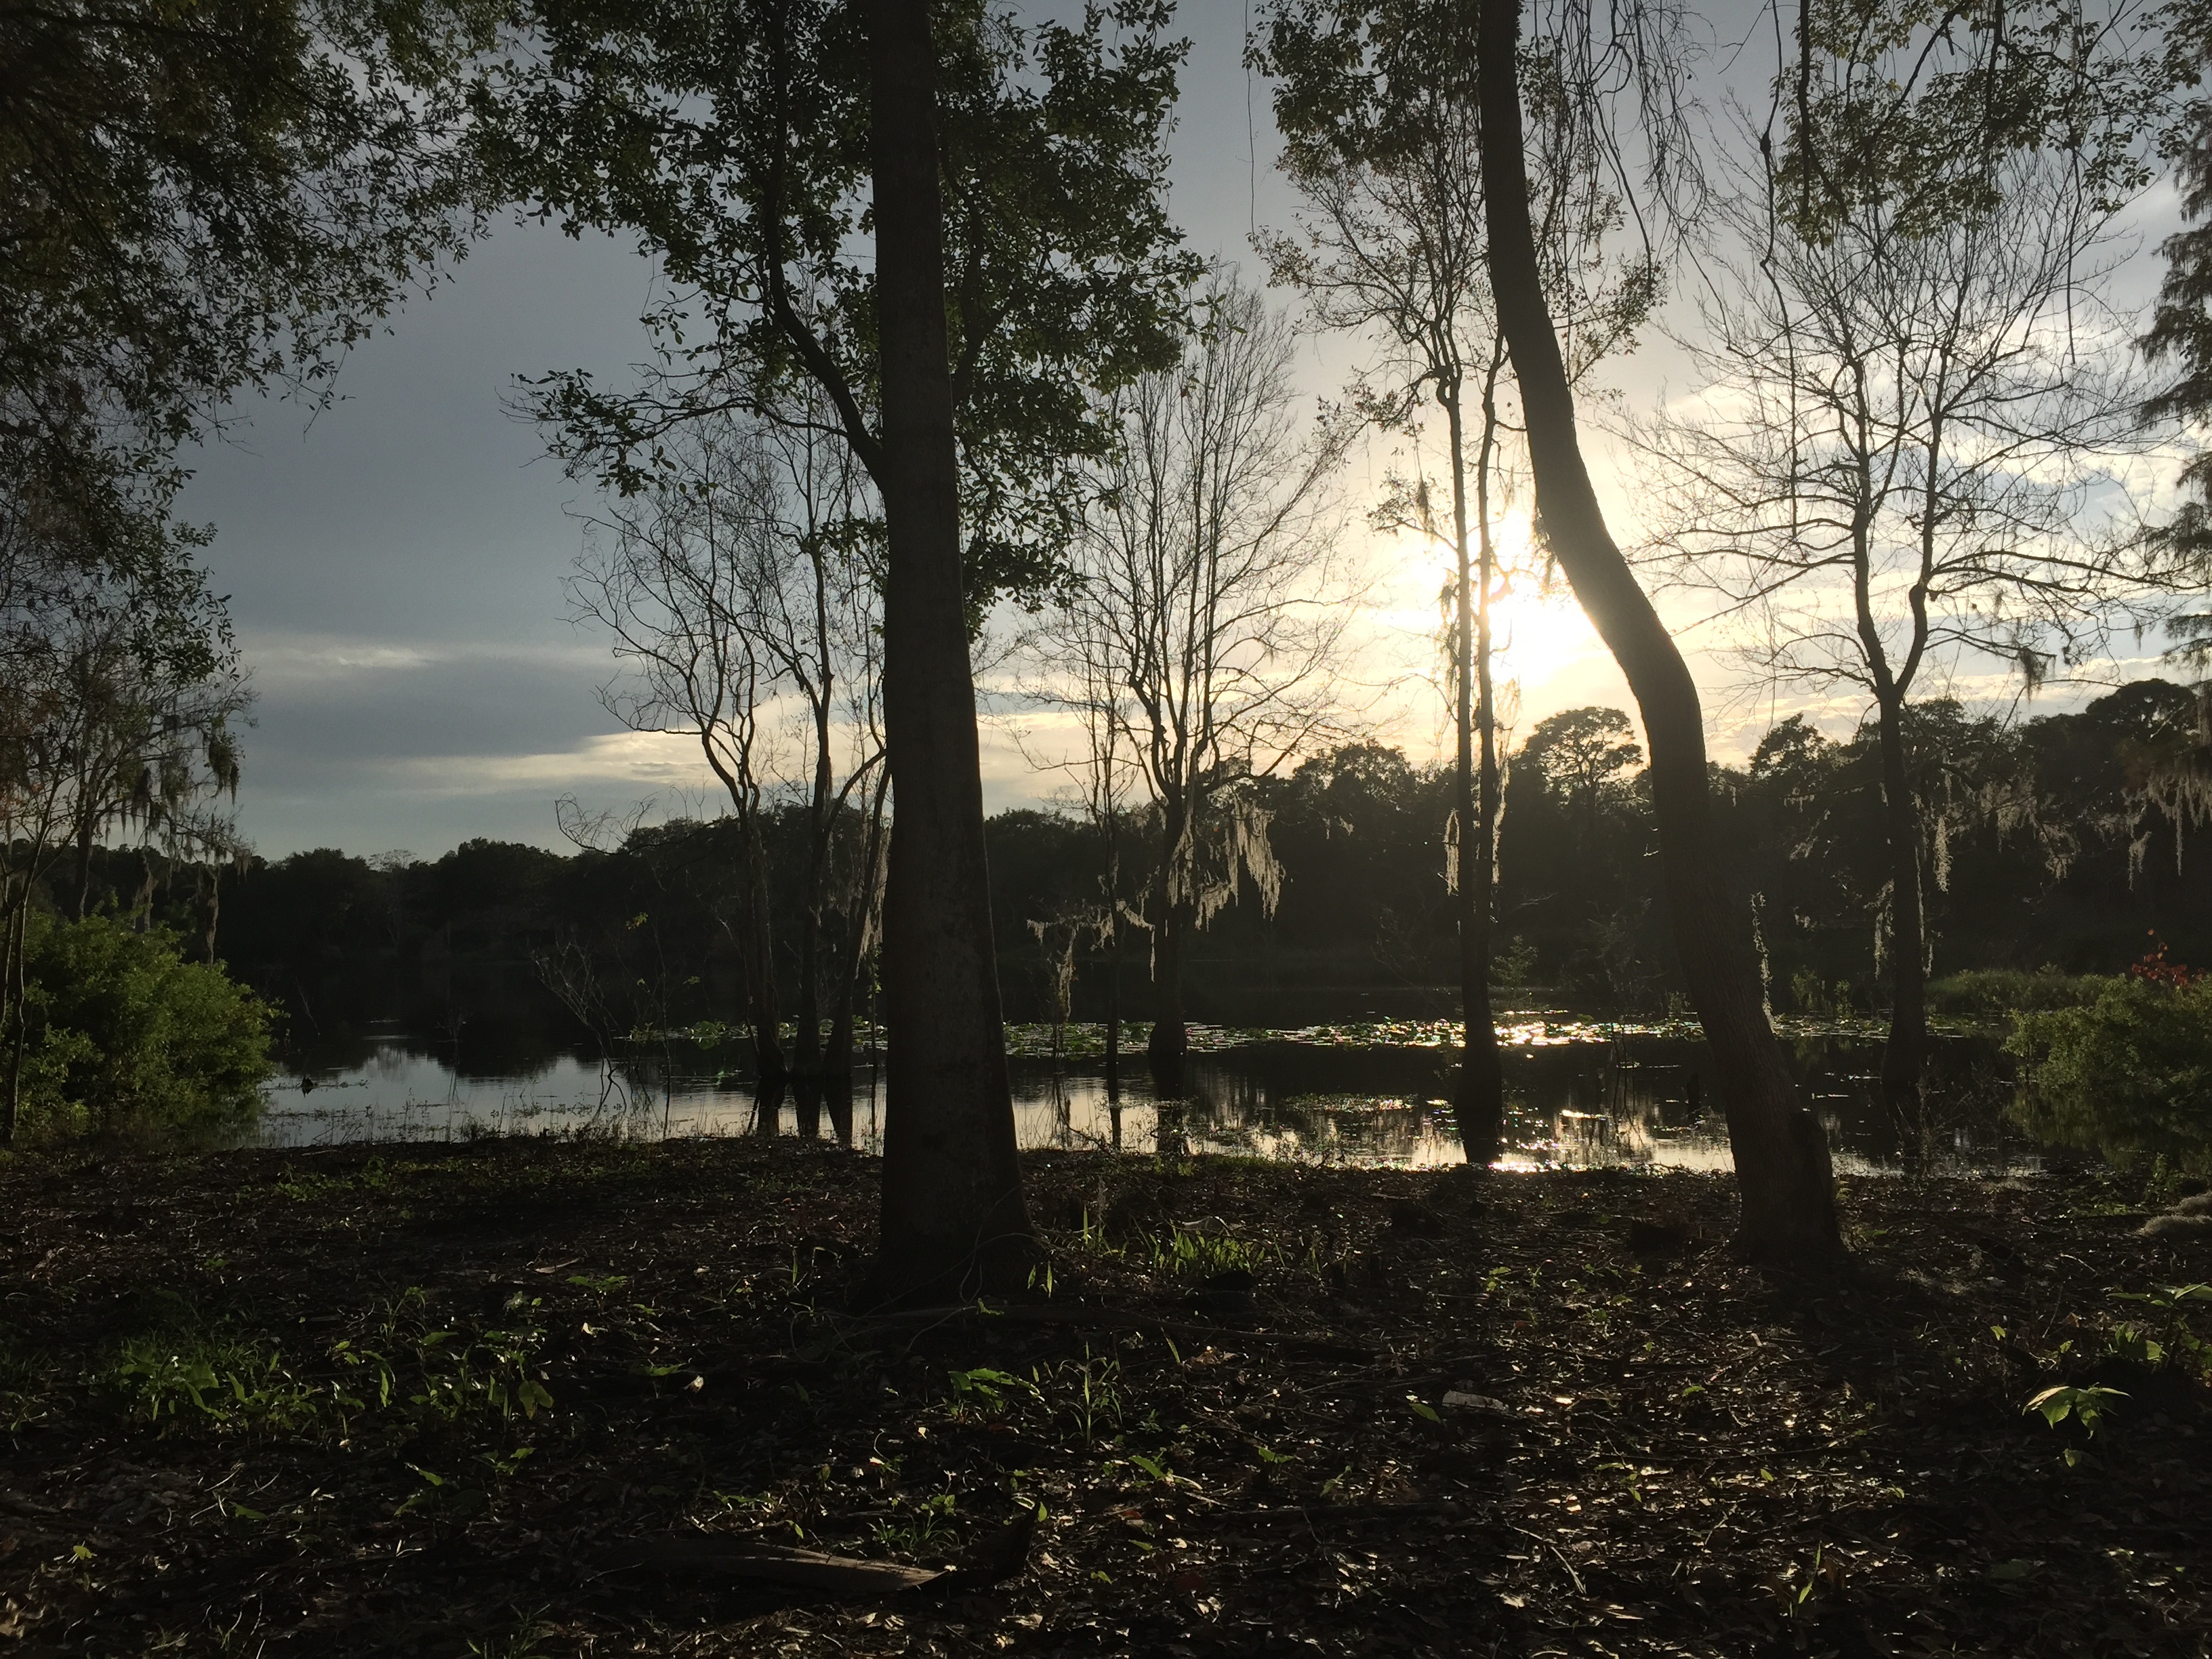
landscape, tree, nature, forest, wilderness, plant, sunlight, morning, leaf, autumn, woodland, habitat, rural area, natural environment, atmospheric phenomenon, woody plant